Civil Directory of Primo de Rivera

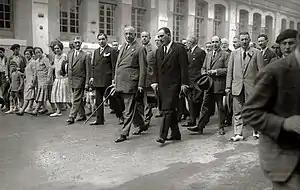
General Miguel Primo de Rivera in civilian clothes walking the streets of Rentería in 1928.

At the beginning of July 1926 the National Assembly of Patriotic Unions was held in Madrid, where the statutes of the party were approved and the members of the organs of the party, which since its birth in 1924 had not yet been endowed with a structure that went beyond the provincial level, were elected. Primo de Rivera was ratified as National Chief and a National Board of Directors was appointed, and a National Board of Directors, "imitation of the Grand Council of Fascism" according to Eduardo Gonzalez Calleja, composed of the president, the vice president, the secretary general, the 50 provincial chiefs of the UP and 21 people appointed directly by Primo de Rivera. But the truth was that after the Assembly this body only met once, in October 1927. At the provincial and local levels, the same structure was reproduced with a provincial or local Chief, with his corresponding advisory board, half of whose members were elected by him, but in reality those who supervised the provincial organization of the UP continued to be the civil governors who controlled the appointment of the provincial Chief and the local Chiefs.